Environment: real
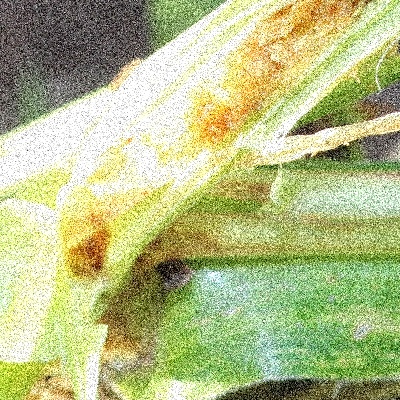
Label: fall_armyworm